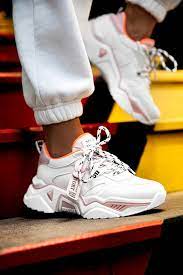
Label: Sneaker